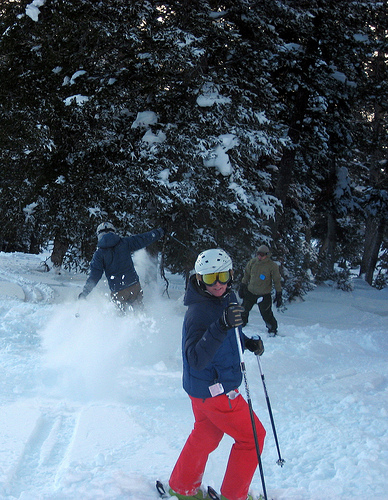
question: どれくらいの数の人間が居ますか？
answer: 3人

question: ここはどこですか？
answer: 雪山

question: ここで何をしていますか？
answer: スキーで遊んでいる

question: 後ろを向いている人は何人居ますか？
answer: ひとり

question: 手前にいる人のゴーグルのレンズの色は何ですか？
answer: 黄色

question: 手前にいる人のズボンの色は何ですか？
answer: 赤色

question: 手前にいる人の上着の色は何ですか？
answer: 紺色

question: 手前にいる人のヘルメットの色は何ですか？
answer: 白色